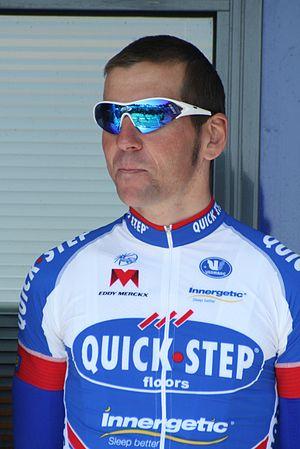
Présentation des coureurs au départ de la première étape Andy Cappelle